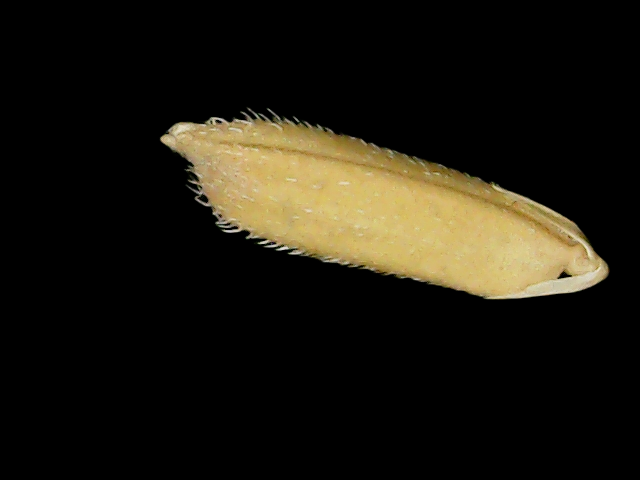
Rice variety: Binadhan14